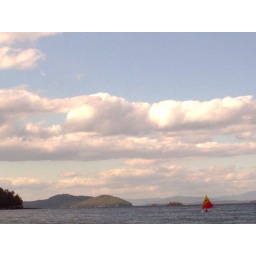
044 Beautiful sky over lake OCTOBER 5, 2002